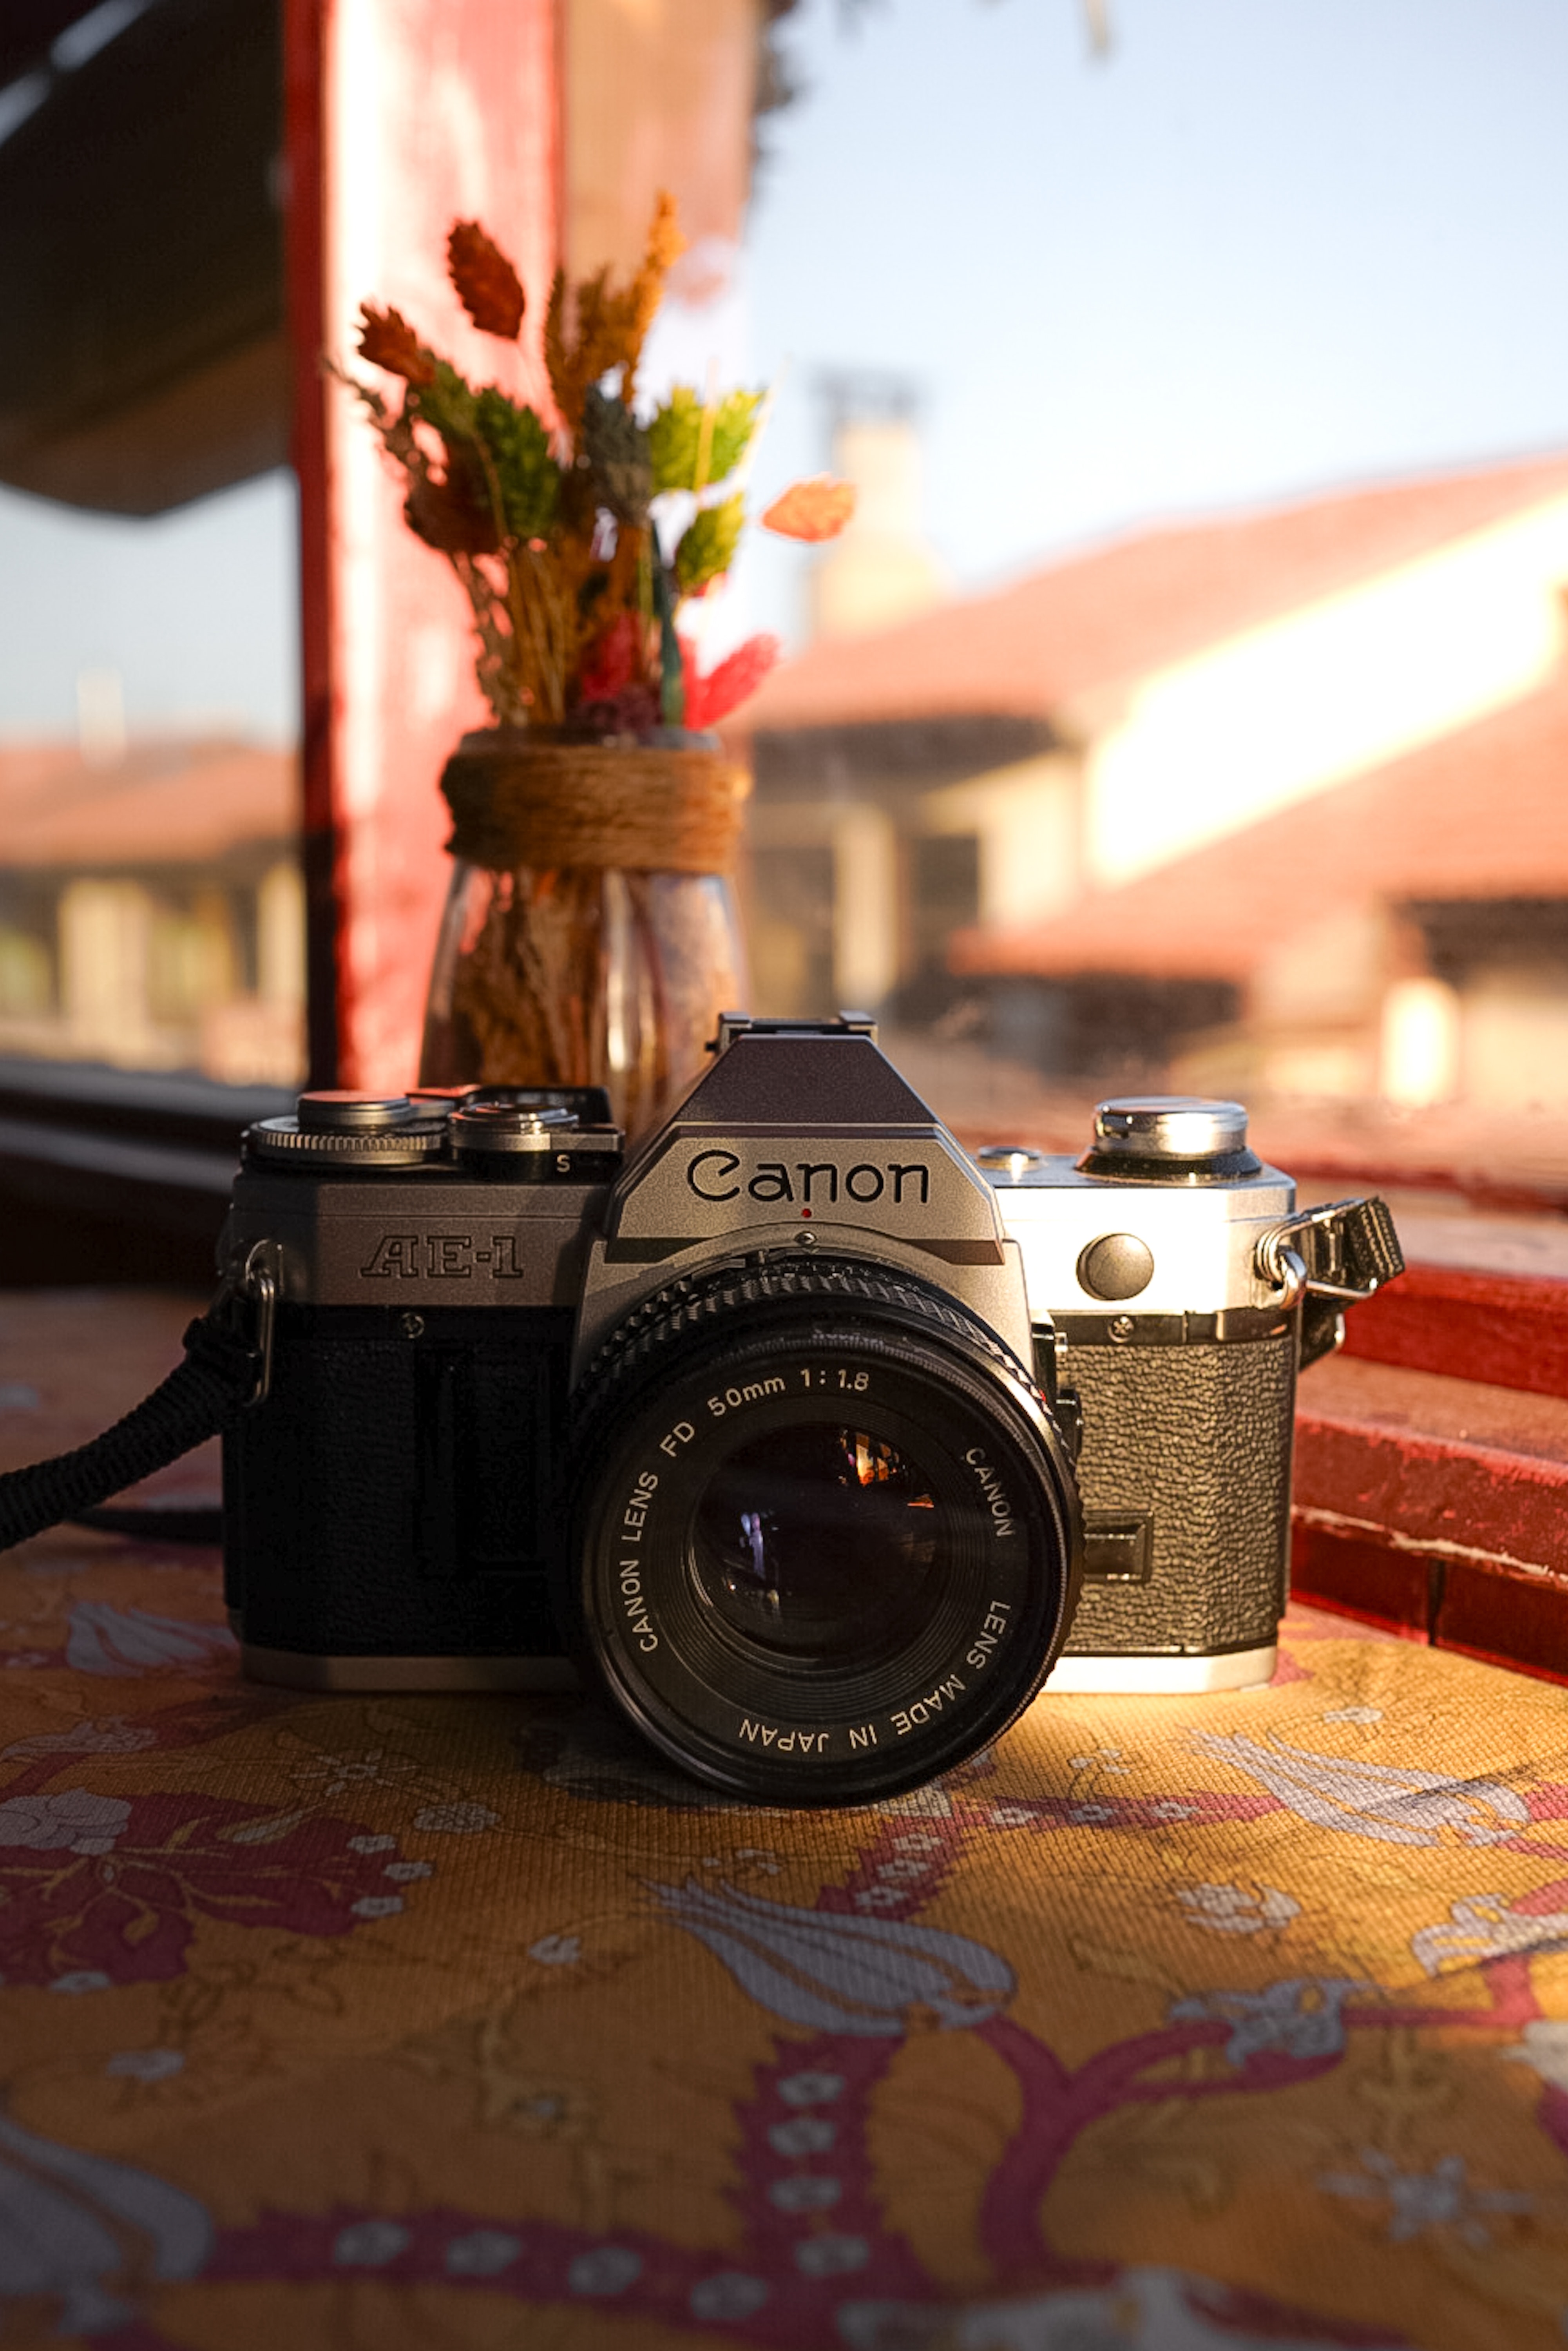
camera, reflex camera, camera lens, digital camera, plant, mirrorless interchangeable lens camera, digital slr, Point and shoot camera, lens, single lens reflex camera, camera accessory, cameras optics, film camera, rose, houseplant, wood, flowerpot, strap, still life photography, rose order, flooring, sky, font, flower, rose family, still life, room, shadow, metal, table, teleconverter, optical instrument